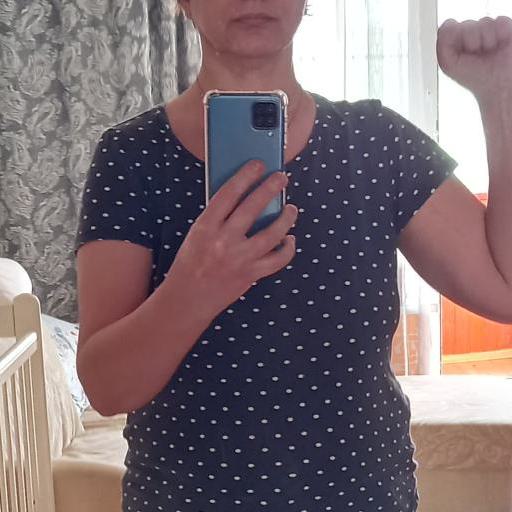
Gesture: no_gesture